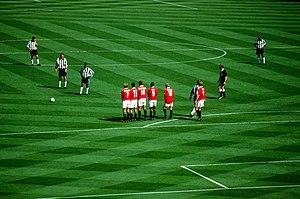
Le Newcastle United Football Club, souvent abrégé en NUFC, est un club de football anglais fondé le 9 décembre 1892 à la suite de la fusion entre le club de Newcastle East End et celui de Newcastle West End et qui évolue depuis sa création au St James' Park. Quatre titres de champion d'Angleterre, six Coupes d'Angleterre, un Community Shield, une Coupe des villes de foires et une Coupe Intertoto composent le palmarès de ce club historique.